Penny Jordan

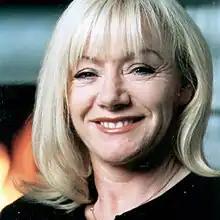

Penelope Halsall (née Jones; 24 November 1946 – 31 December 2011) was a prolific English writer of over 200 romance novels. She started writing regency romances as Caroline Courtney, and wrote contemporary romances as Penny Jordan and historical romances as Annie Groves (her mother's maiden name). She also wrote novels as Melinda Wright and Lydia Hitchcock. Her books have sold over 70 million copies worldwide and have been translated into many languages.